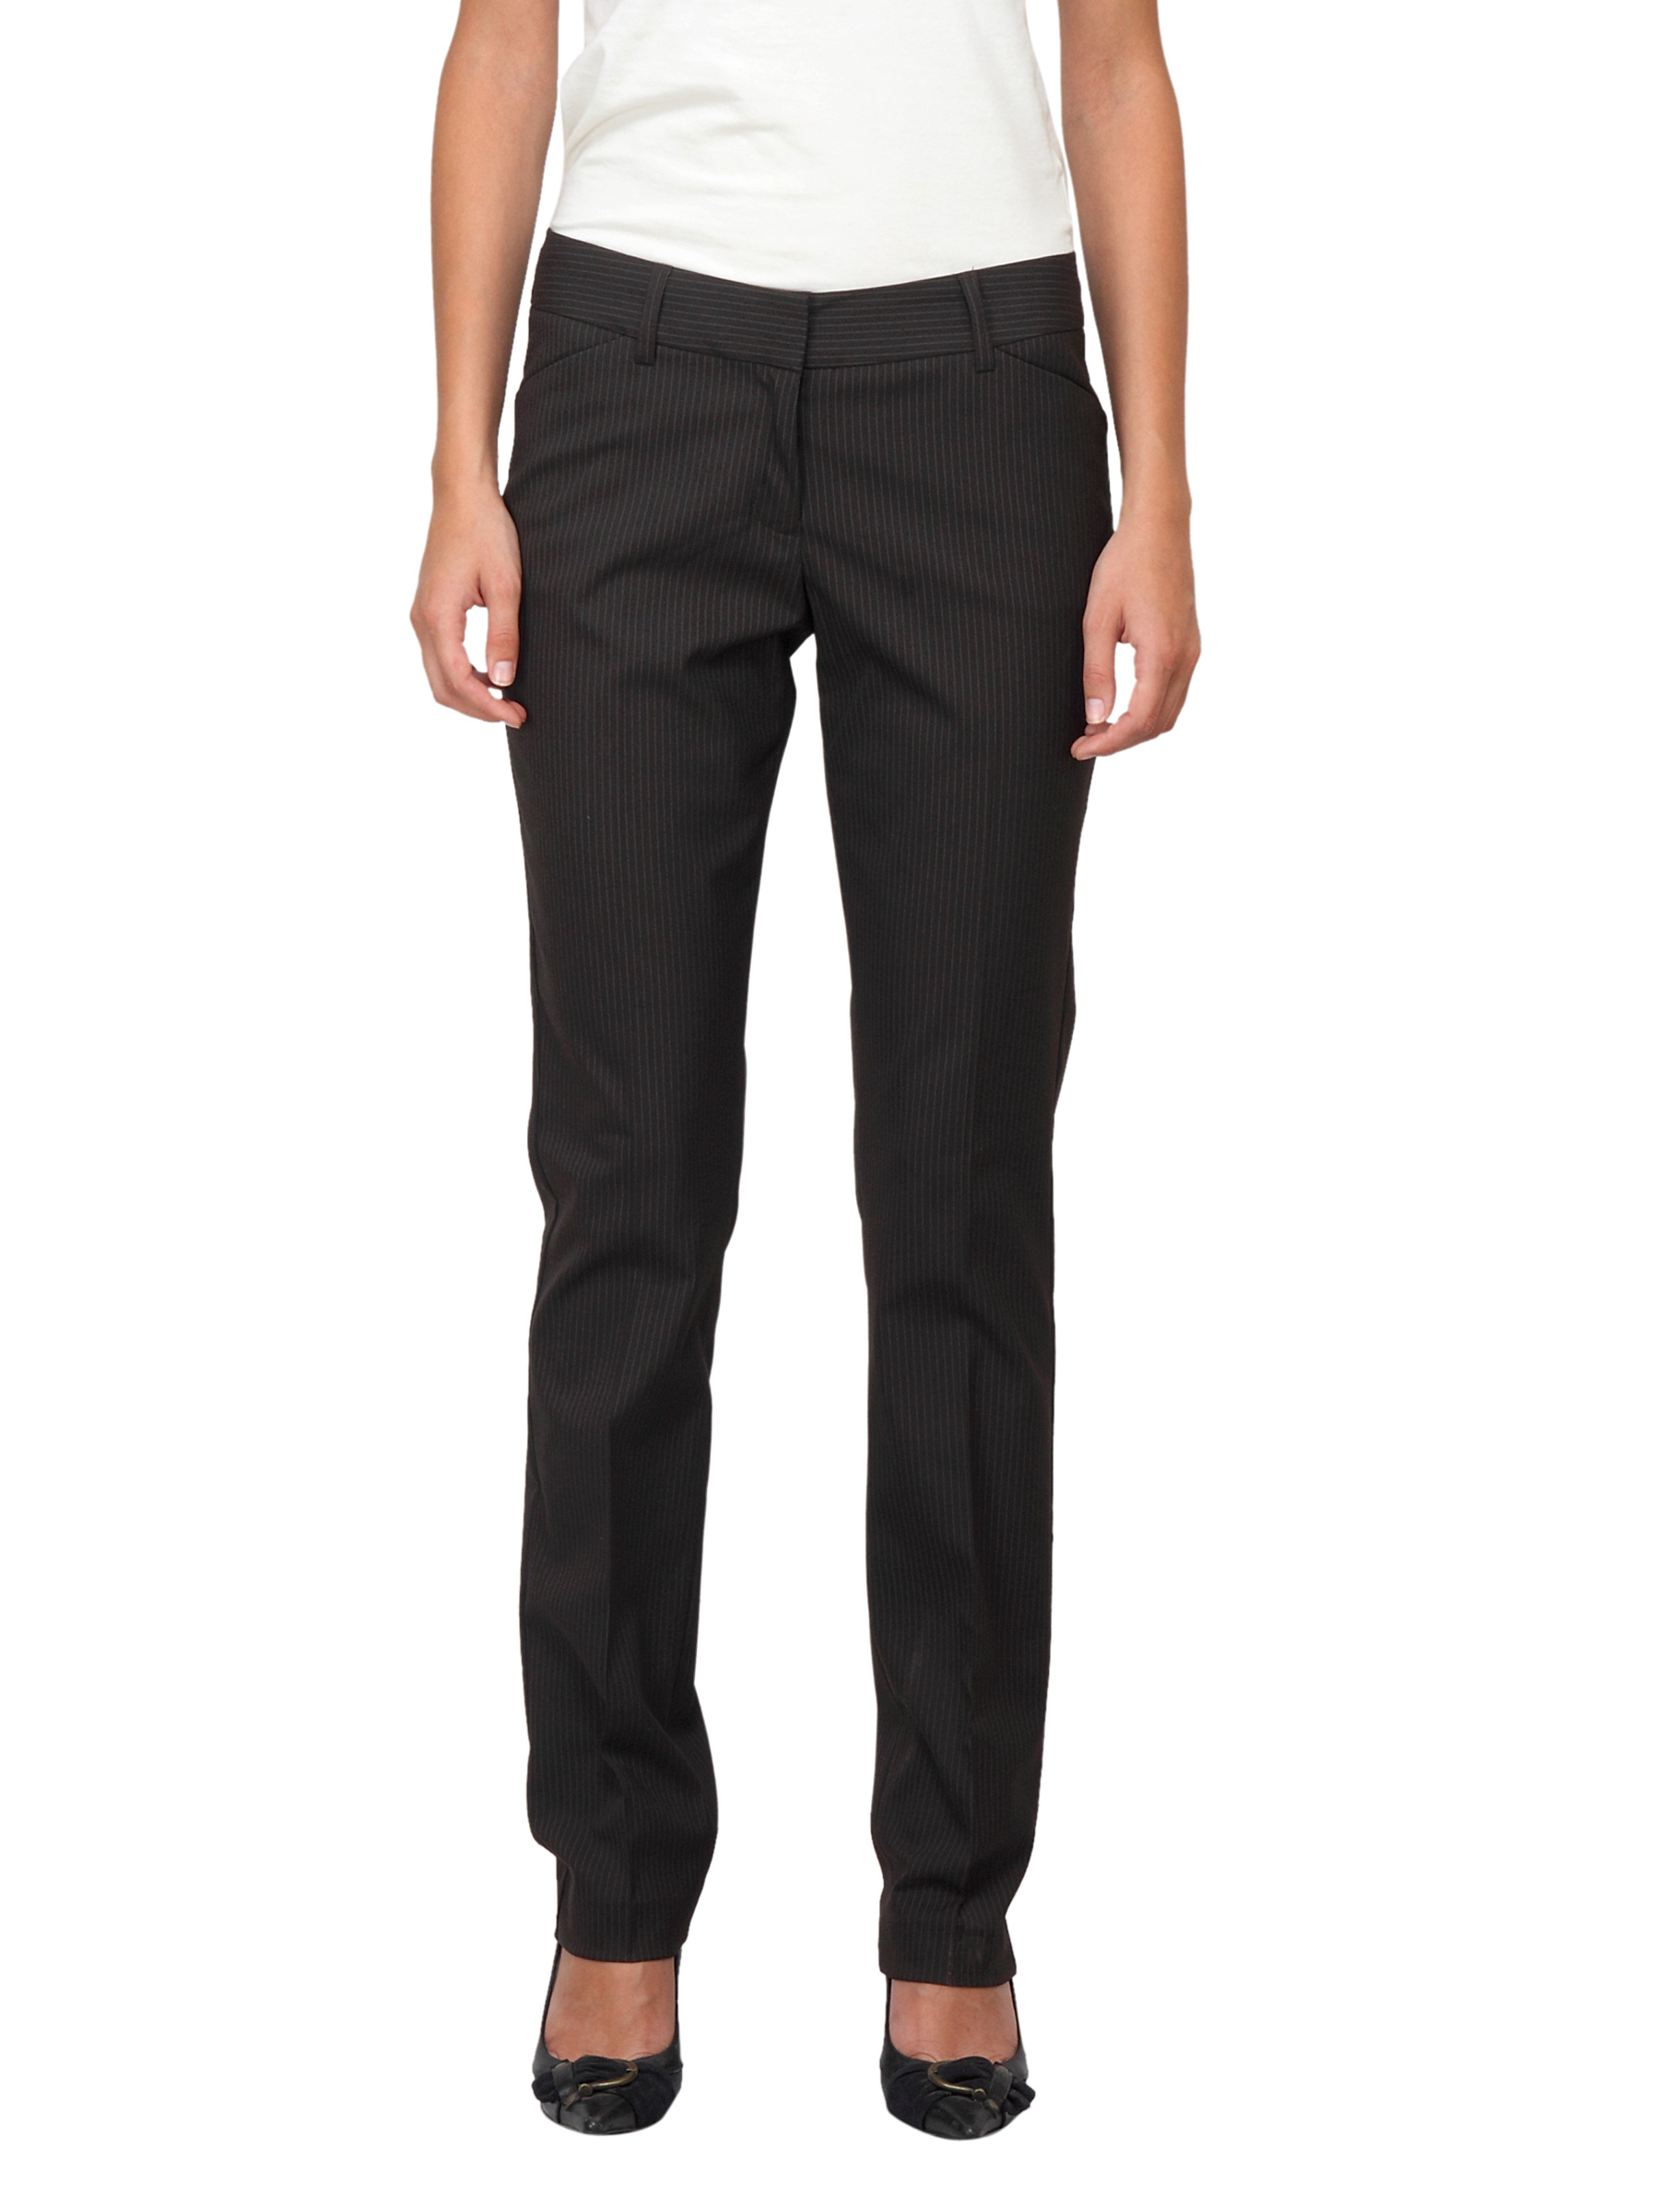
Scullers For Her Brown Striped Trousers
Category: Apparel / Bottomwear / Trousers
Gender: Women
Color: Brown
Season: Summer 2012
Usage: Formal